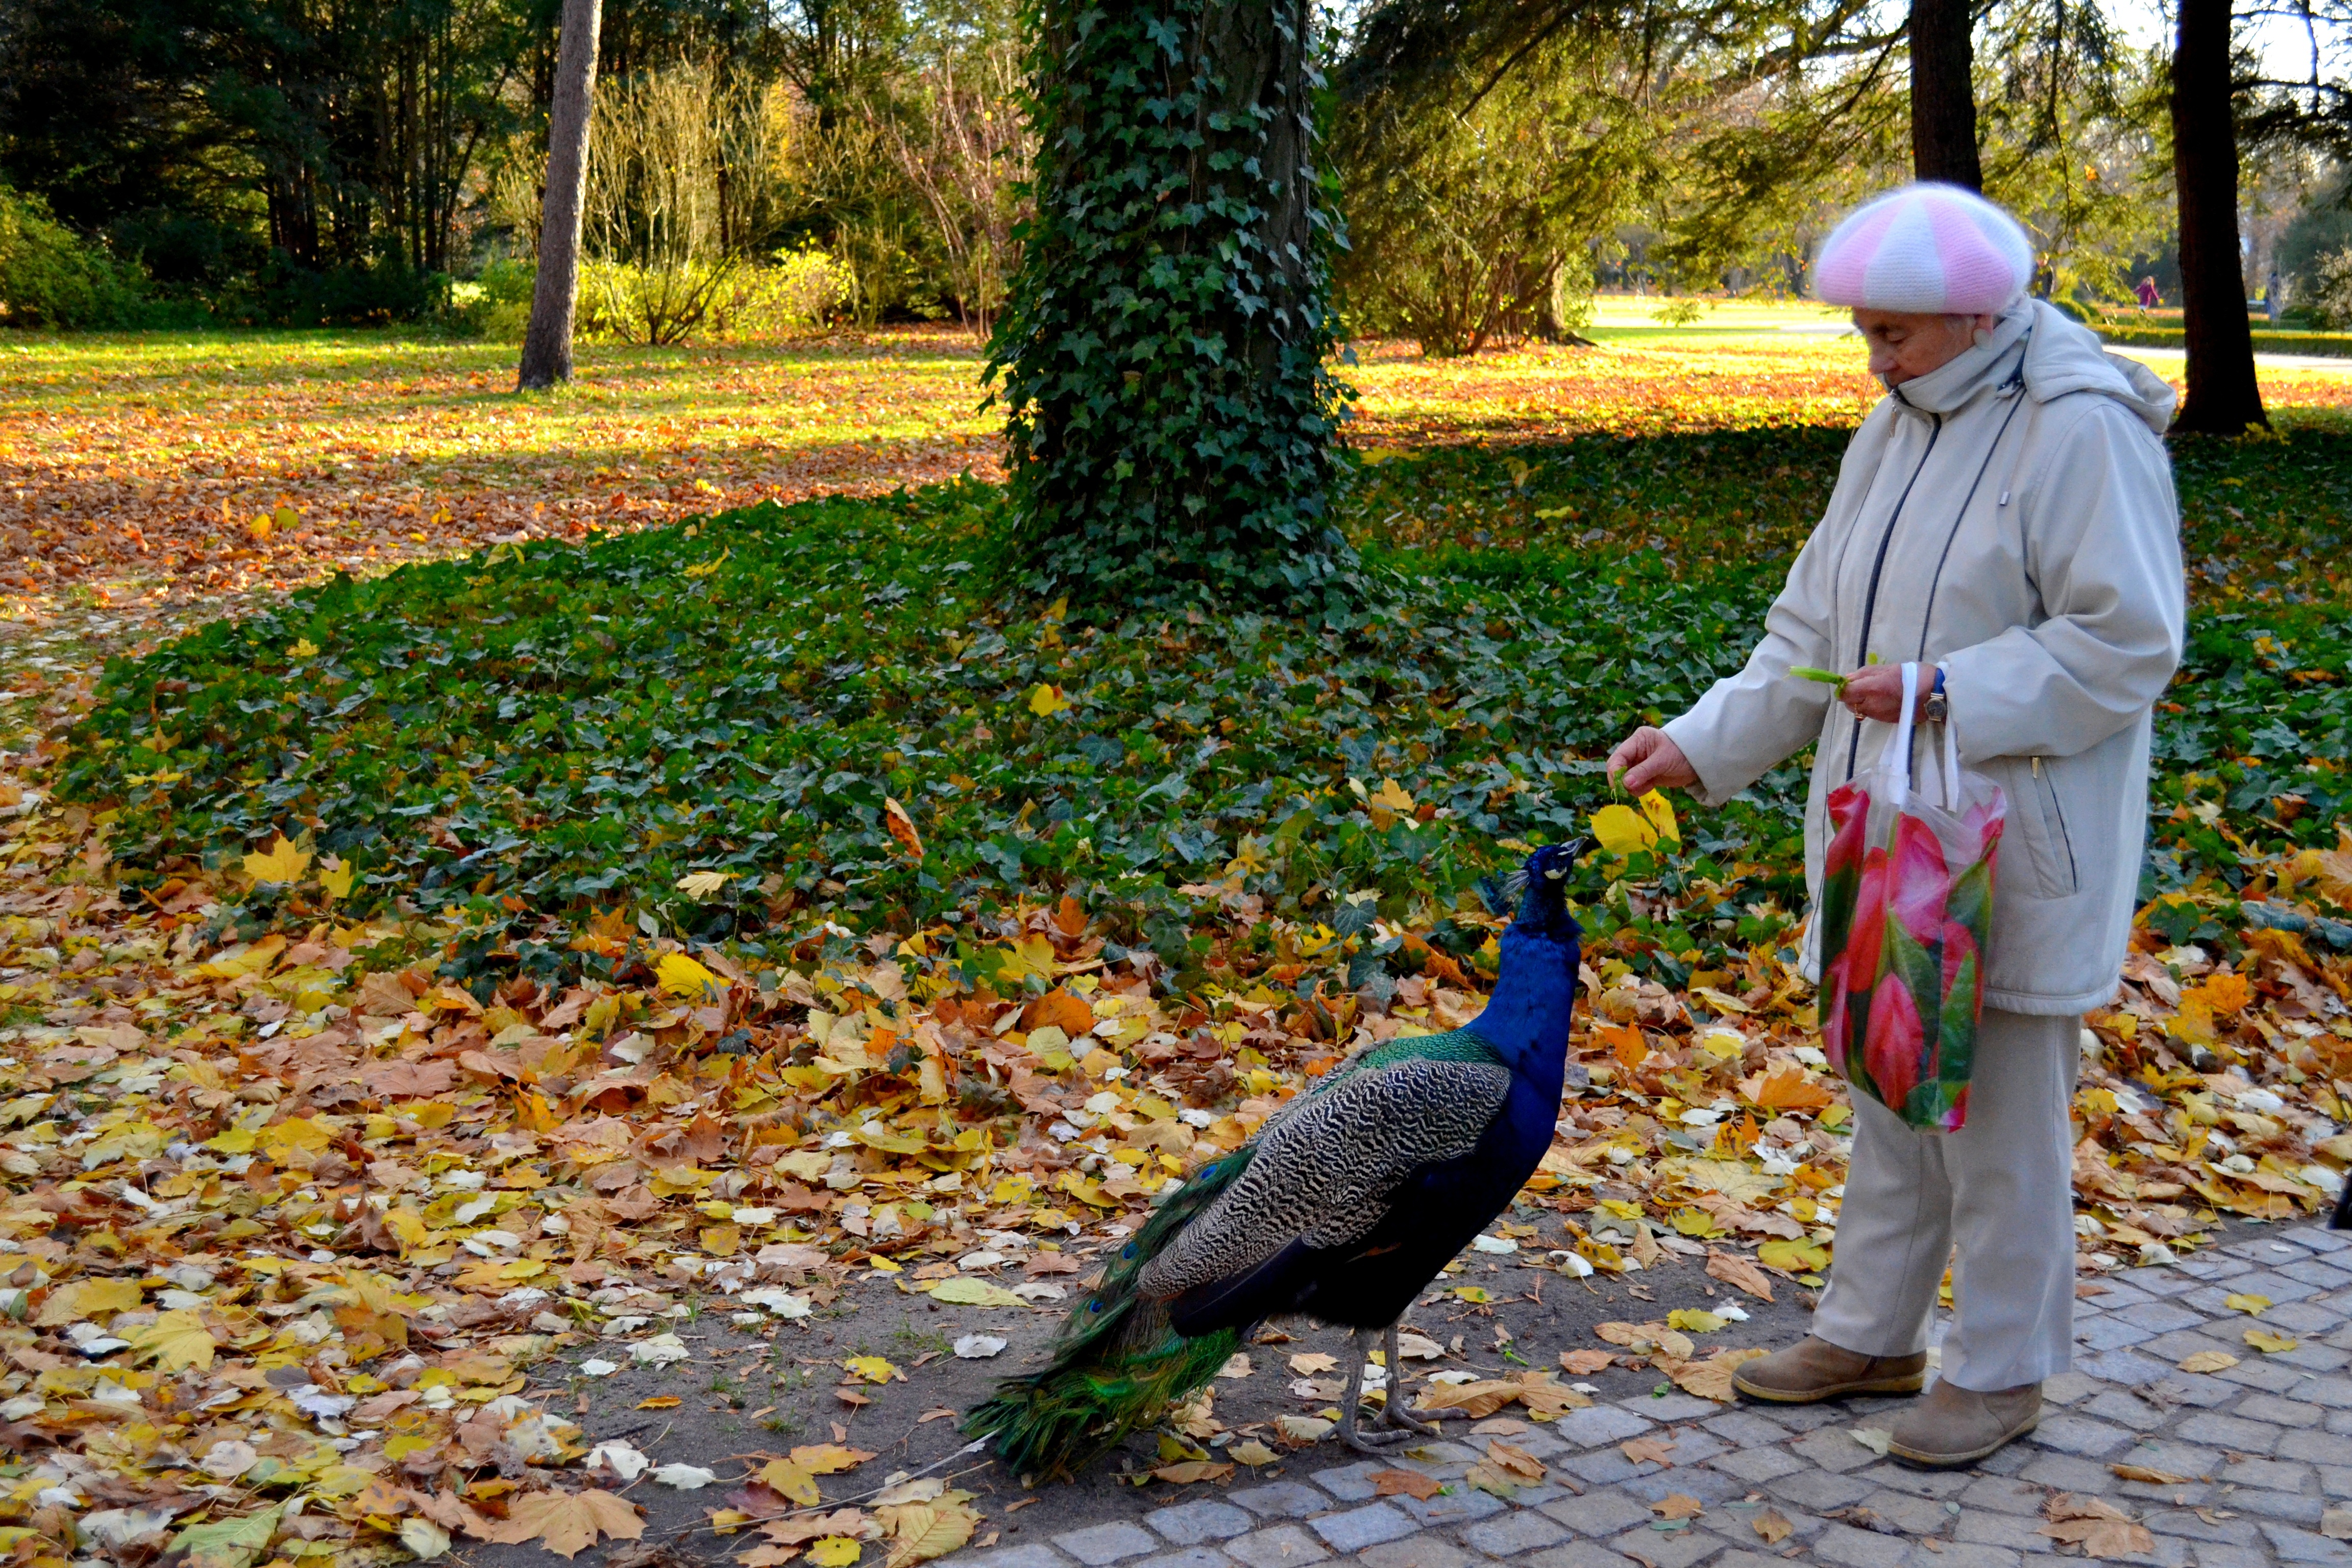
bird, woman, autumn, park, garden, fauna, peacock, old woman, leaves, duck, poland, senior, warsaw, lazienki park, warsovie